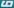
Number: 6